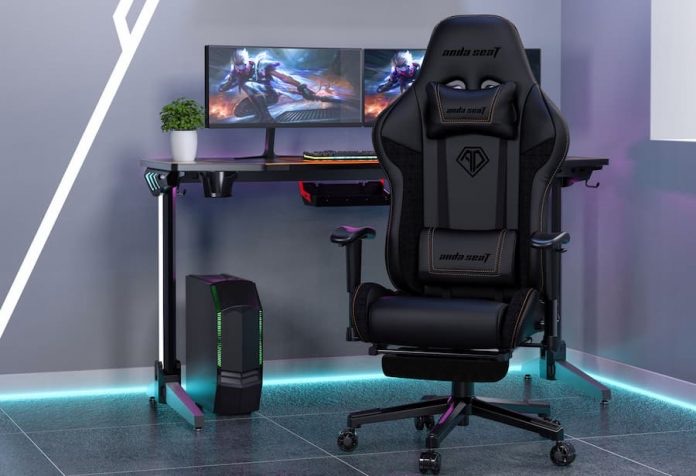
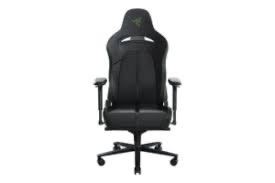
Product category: items_chair
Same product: no